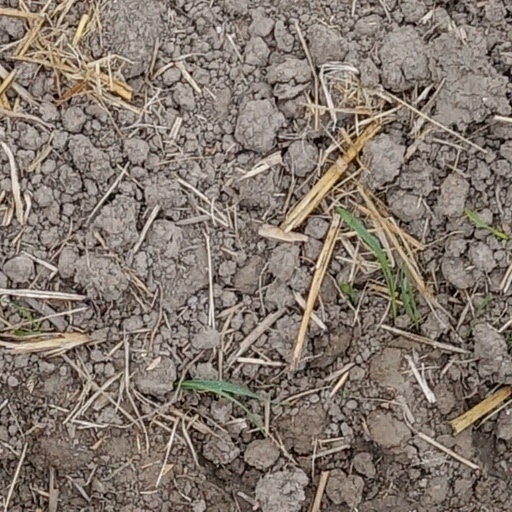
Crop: wheat